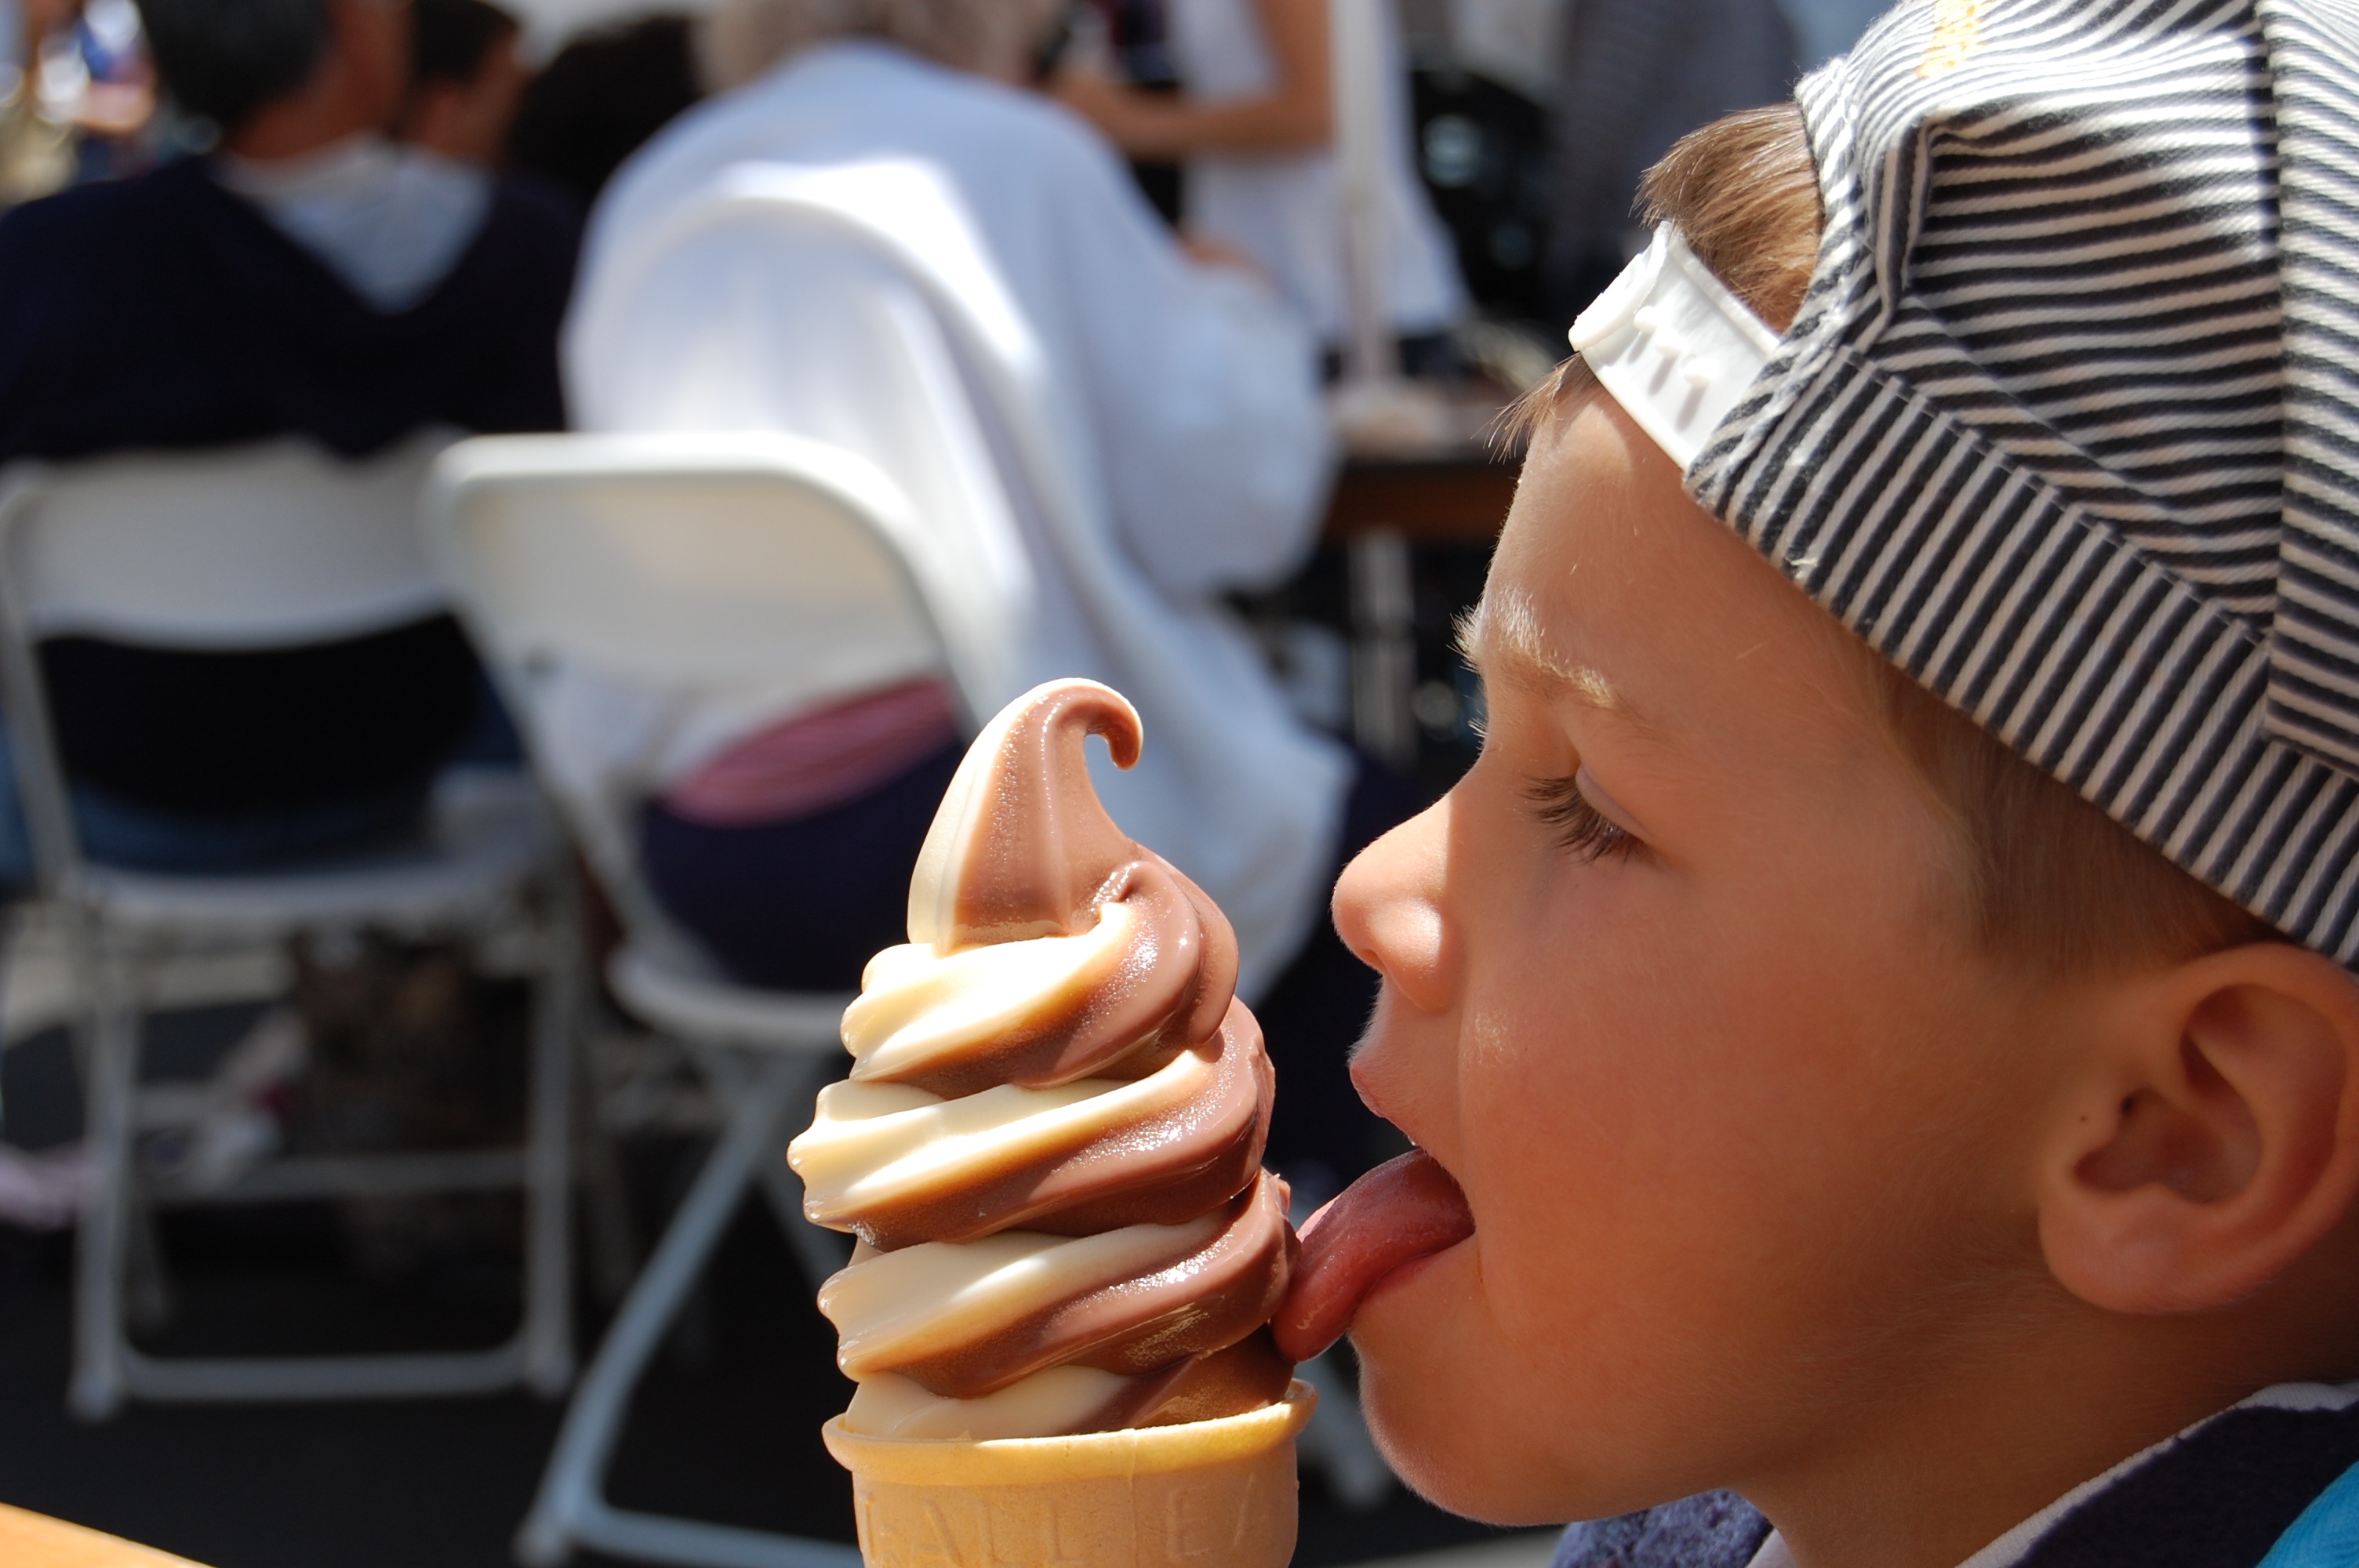
person, cold, sweet, boy, summer, ice, food, cone, frozen, chocolate, ice cream, dessert, cream, delicious, swirl, eating, icecream, tasty, refreshment, vanilla, dairy, treat, refreshing, creamy, yummy, lick, taste, scoop, flavor, sense, human action